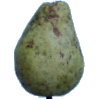
Label: pear_stone